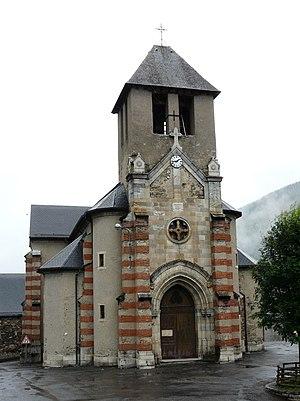
La façade occidentale de l'église Saint-Barthélemy de Castillon-de-Larboust, Haute-Garonne, France.
La liste des églises de la Haute-Garonne recense de manière exhaustive les églises situées dans le département français de la Haute-Garonne.